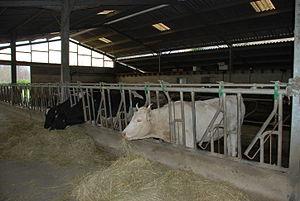
Photo de vache Lourdaise prise chez Bertrand Sassus, éleveur de vaches Prim'Holstein adhérent au réseau FARRE (agriculture raisonnée) et détenant deux sujets de race lourdaise dans son élevage. Son élevage se situe à Ger, village situé en bordure du gave de Pau, rive droite, à l'entrée du Lavedan, en venant de Lourdes.
Le bétail est dit en stabulation lorsqu'il est maintenu saisonnièrement ou en permanence dans un espace restreint et clos couvert ou non. Les bâtiments ou parcs enclos dévolus à la stabulation s'emploient dans plusieurs types d'élevages : bovins, ovins, caprins…
La Lourdaise est une race bovine française à très faible effectif, originaire des Hautes-Pyrénées et aujourd'hui présente essentiellement dans des élevages conservatoires.